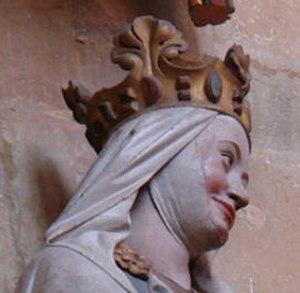
Le Maître de Naumbourg est un sculpteur anonyme médiéval. Il était actif au milieu du XIIIᵉ siècle et passe pour l'un des plus grands sculpteurs religieux de son siècle.
Un monastère double abrite, en deux enclos séparés, des moines et des moniales, réunis sous l’autorité d’un même abbé ou d’une même abbesse. Il en existe en Orient dès la première moitié du IVᵉ siècle. En Occident, on observe deux grandes vagues de fondation : celle du christianisme celtique, notamment au VIIᵉ siècle ; puis celle de la réforme grégorienne, aux XIᵉ et XIIᵉ siècles.